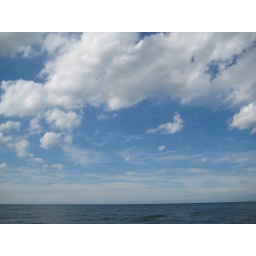
sky over lake erie